Fort Astoria

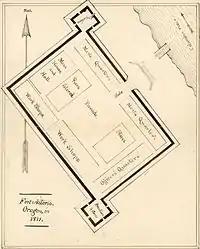
The layout of Fort Astoria in 1811.

By the end of May 1811, company employees built Fort Astoria out of bark-covered logs that enclosed a stockade and guns mounted for defense. Ross recalled that in almost two months, "scarcely yet an acre of ground cleared" due to the many initial difficulties the PFC employees faced in establishing Fort Astoria: